Tropical cyclones in India

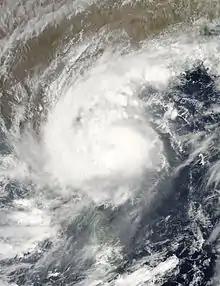
Cyclone Laila

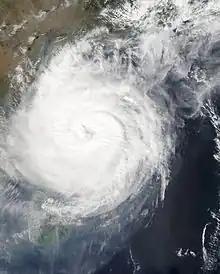
Cyclone Thane

The season was below normal with three cyclones forming with one making landfall over India. Another storm threatened the coast of India. It was the last season to have unnamed cyclones in the North Indian Ocean basin.